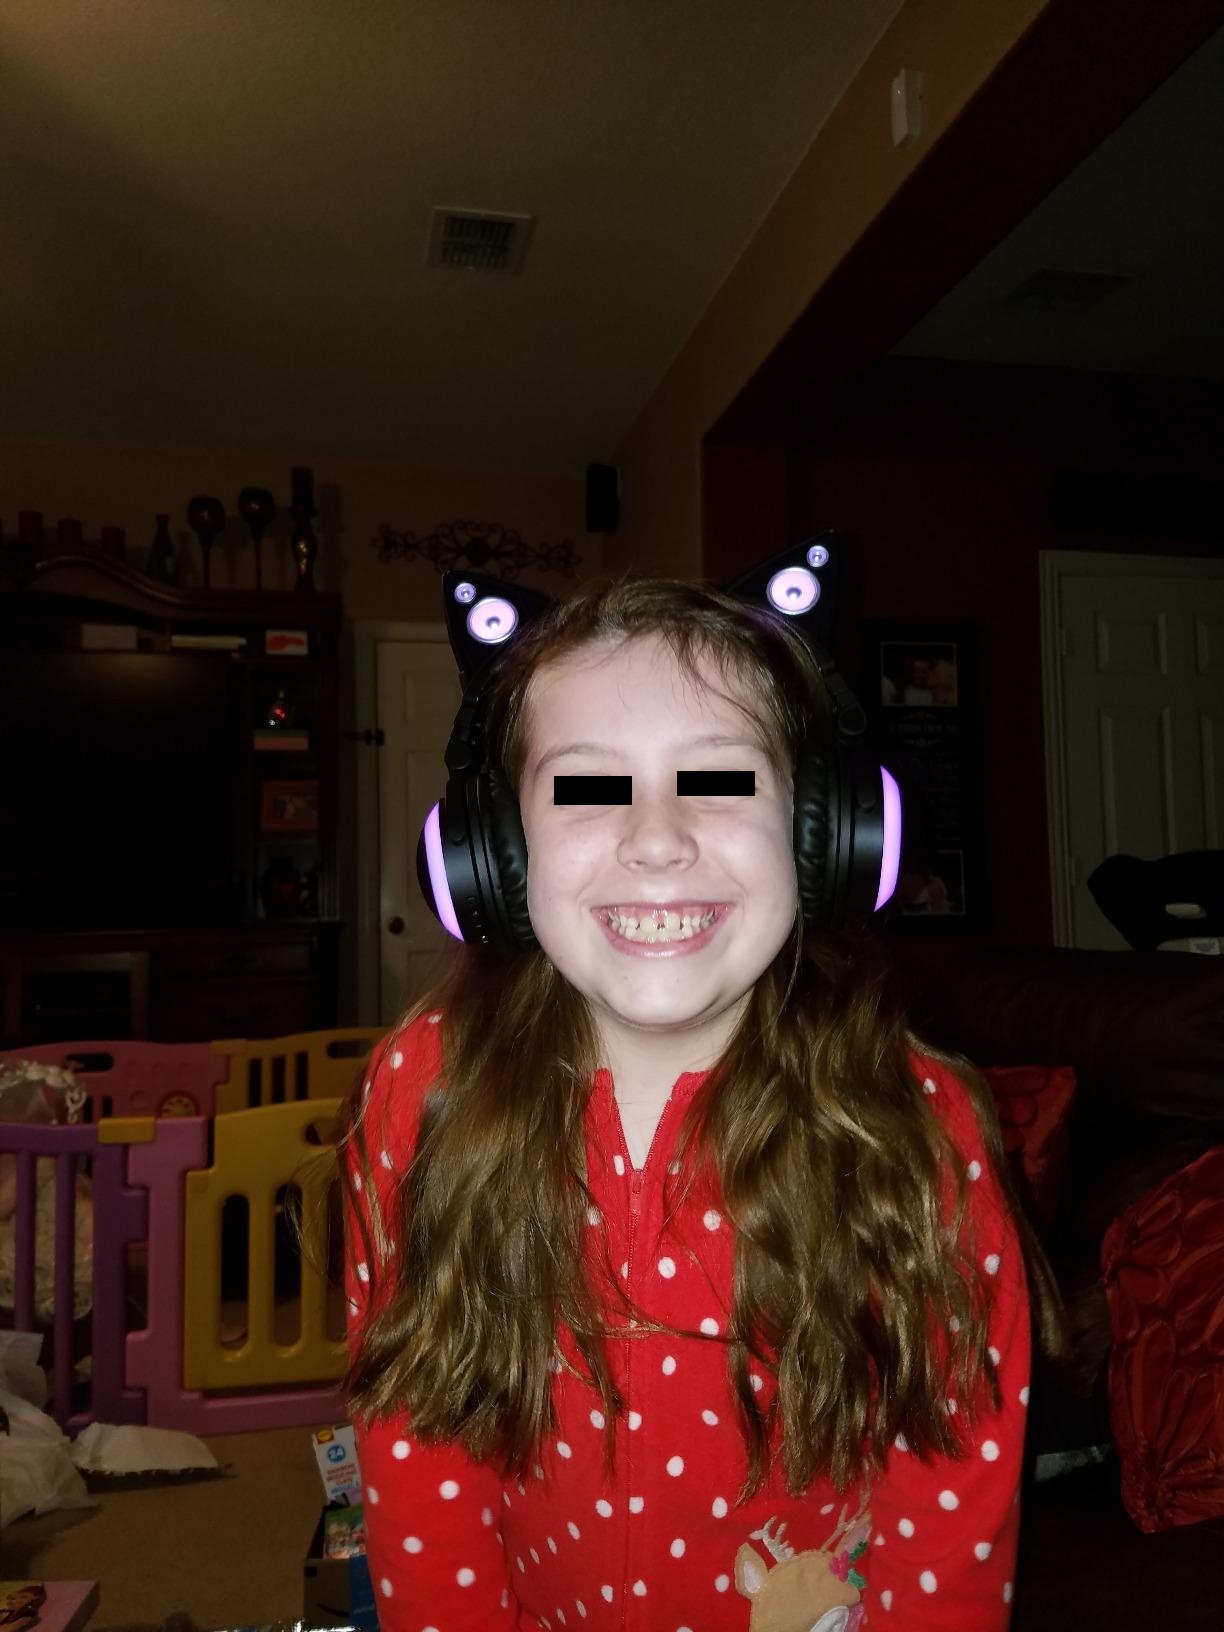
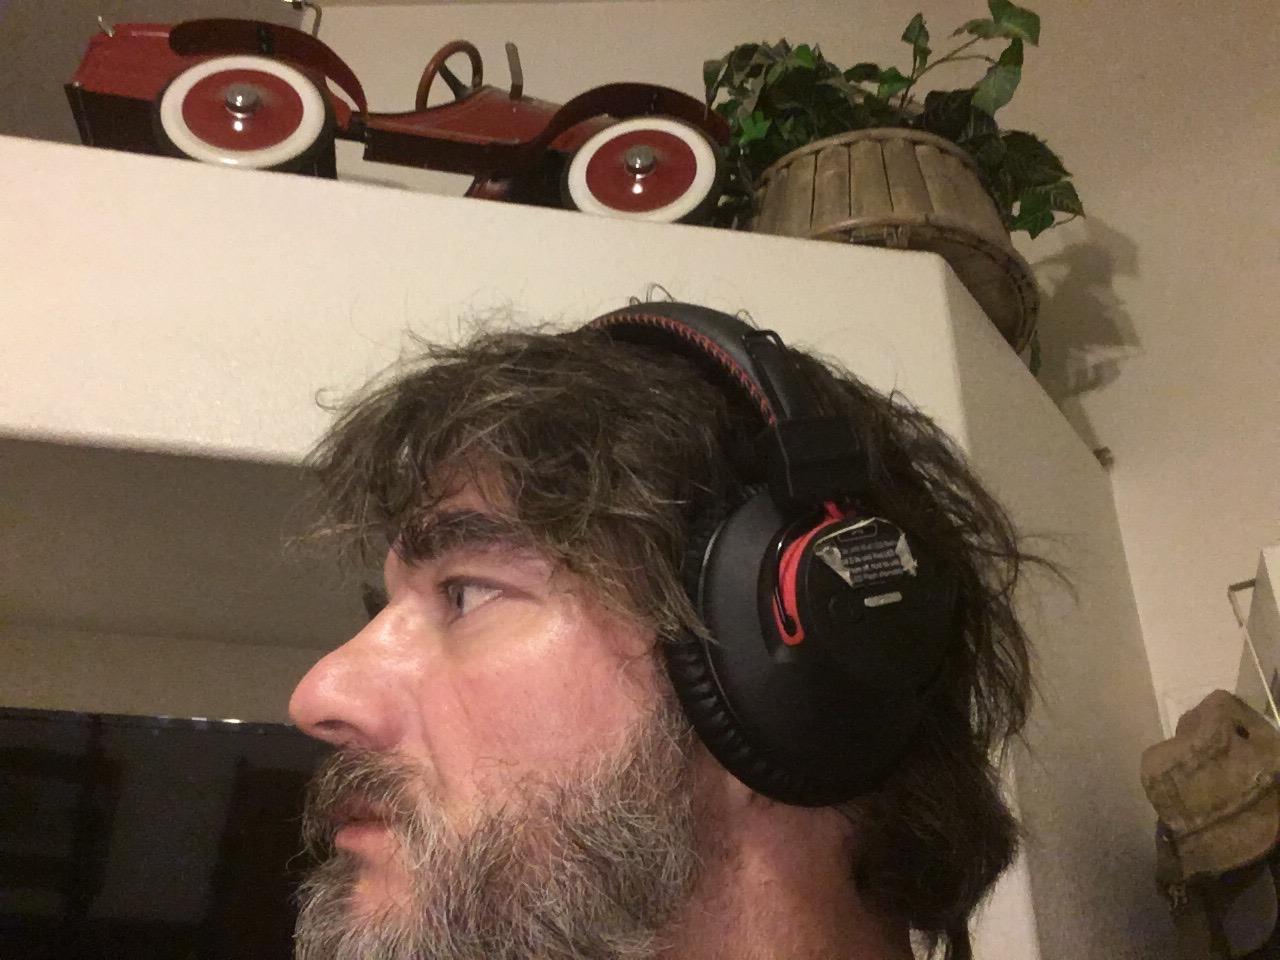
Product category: headphones
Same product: no